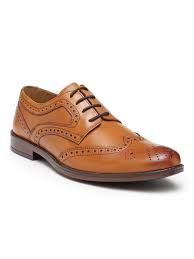
Label: Brogue